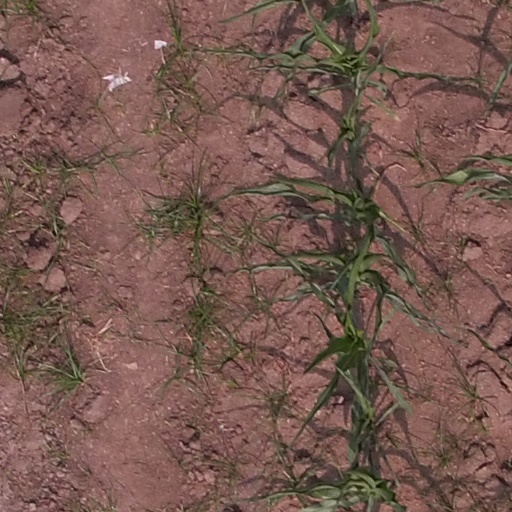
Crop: maize; corn